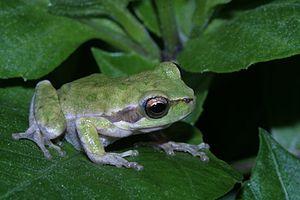
Le parc national de l'Asinara est une réserve naturelle italienne, une institution créée par décret le 28 novembre 1997. Il comprend l'île de l'Asinara rattachée à la commune de Porto Torres, dans la province de Sassari en Sardaigne.